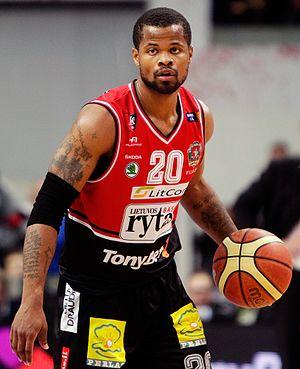
Omar Cook, né le 28 janvier 1982 à Brooklyn, est un joueur américain naturalisé monténégrin de basket-ball. Il évolue au poste de meneur.